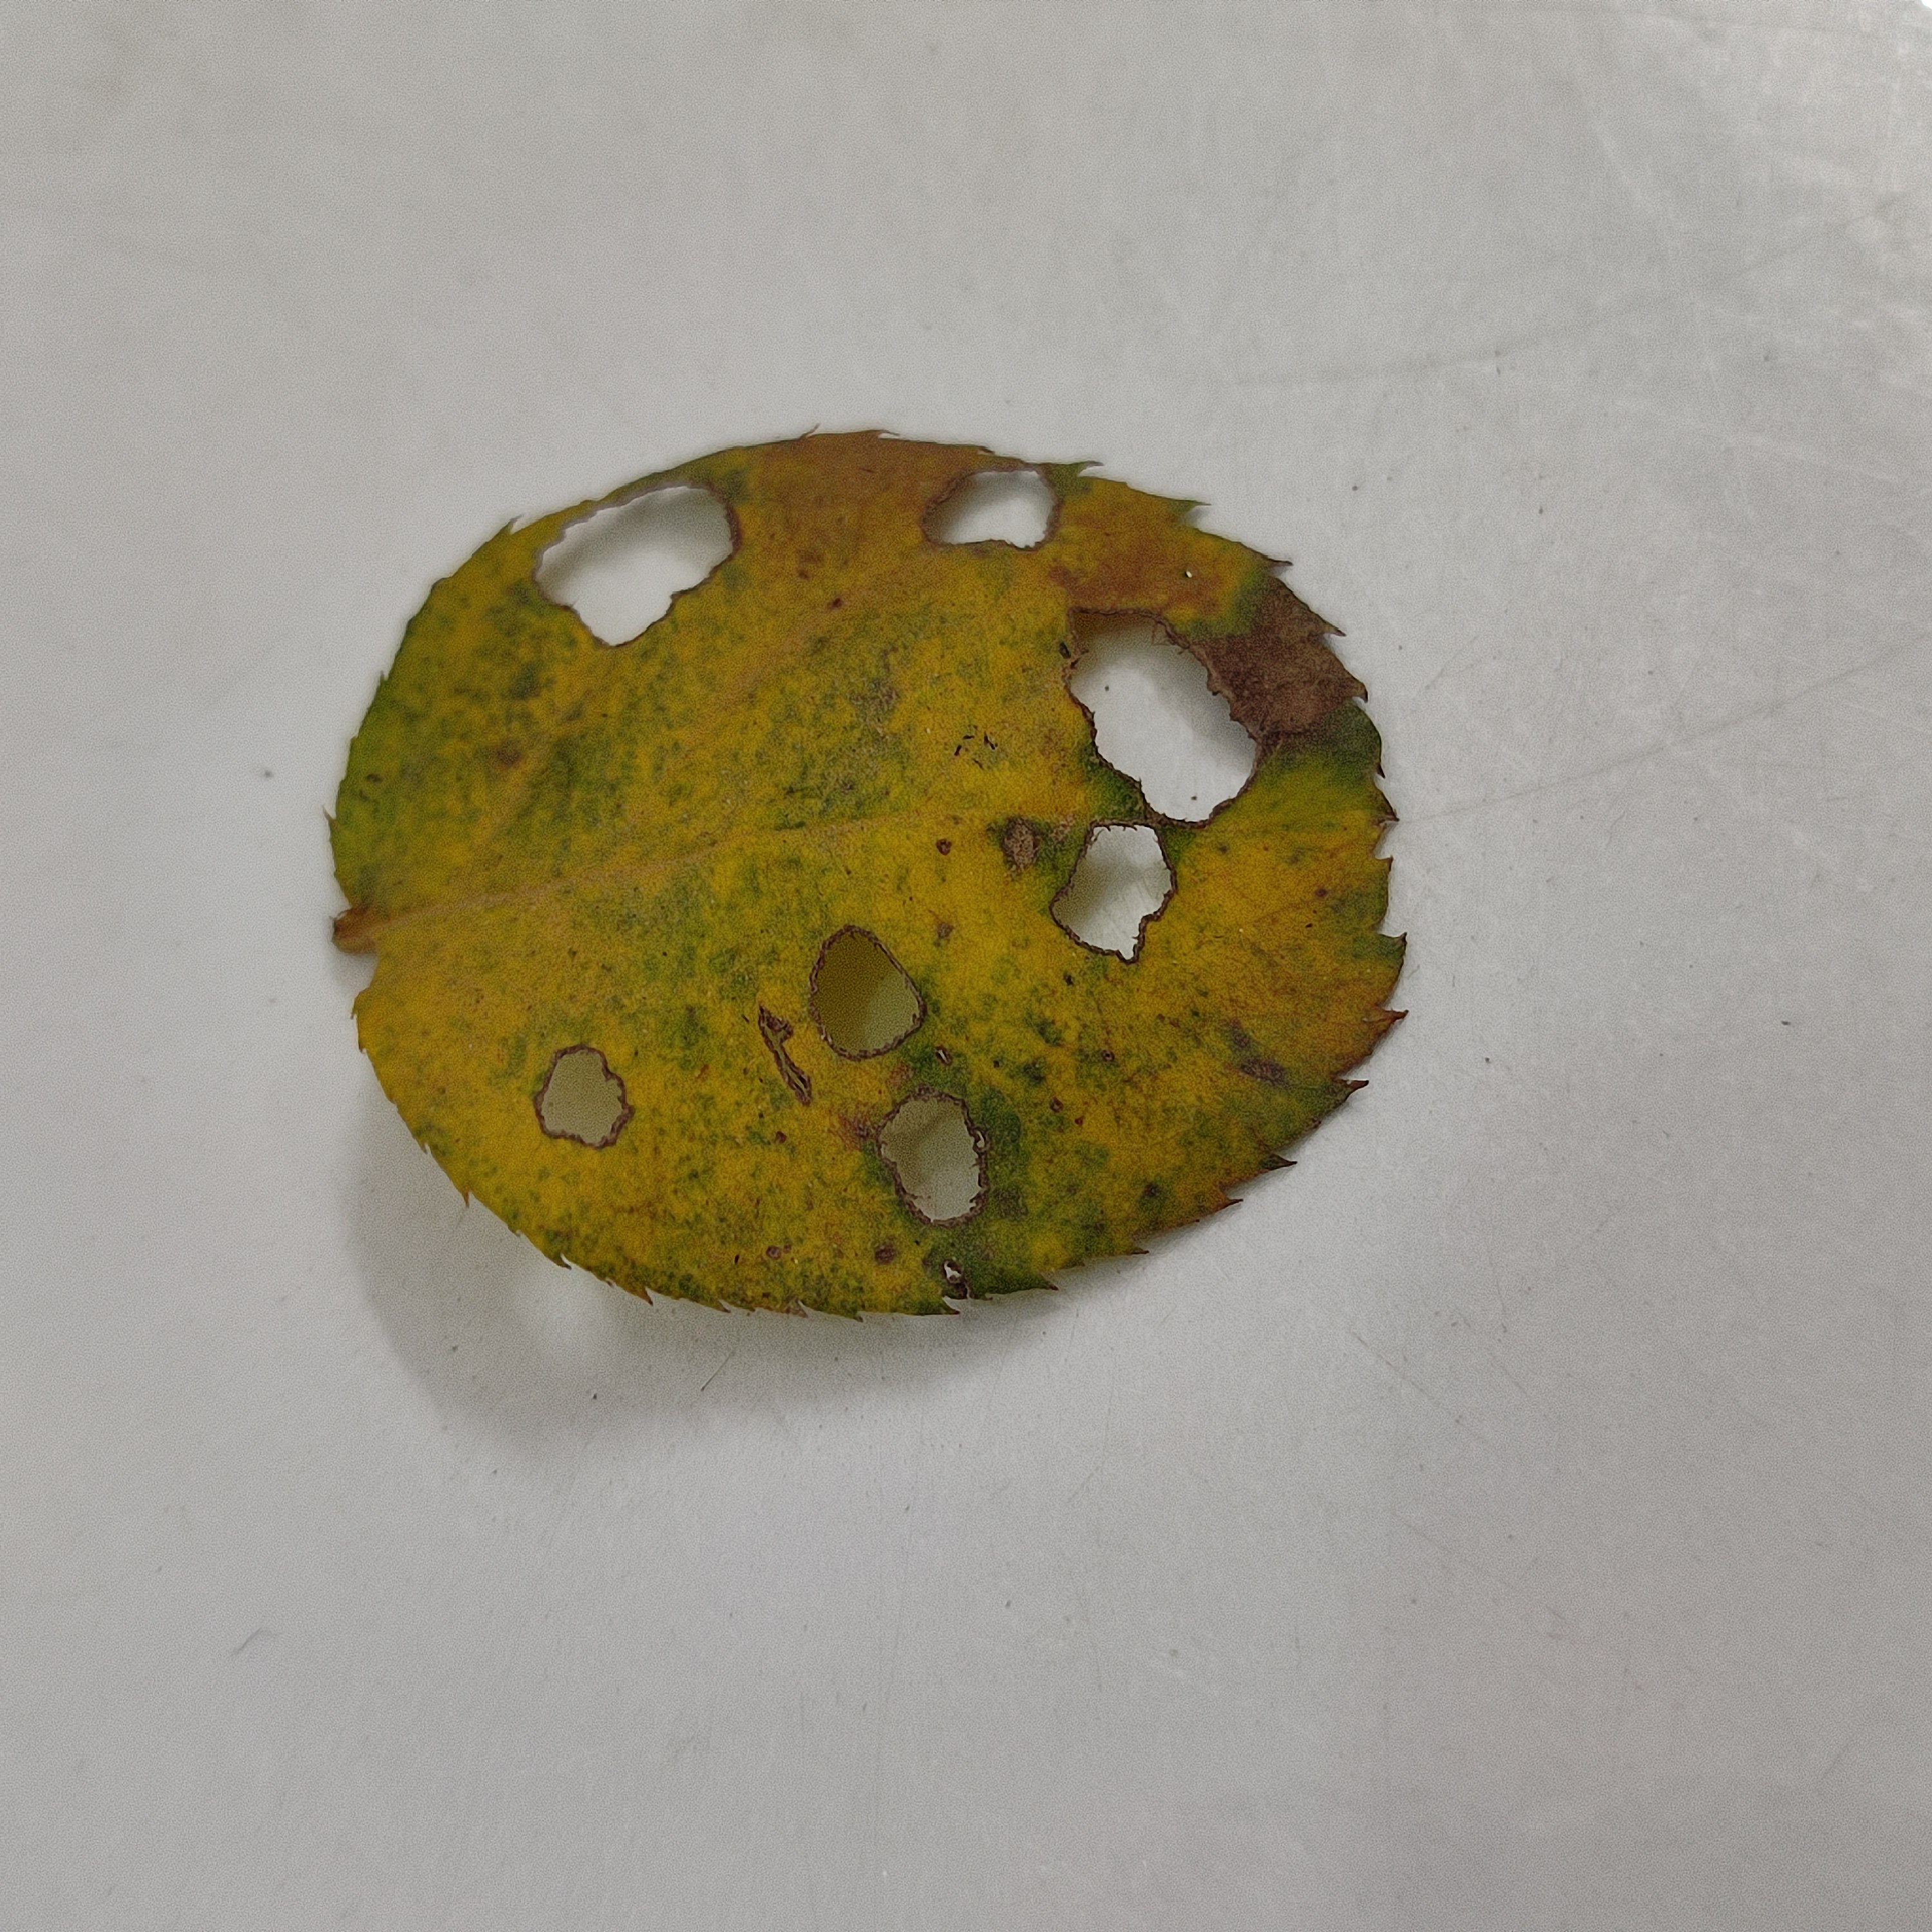
Label: Insect Hole